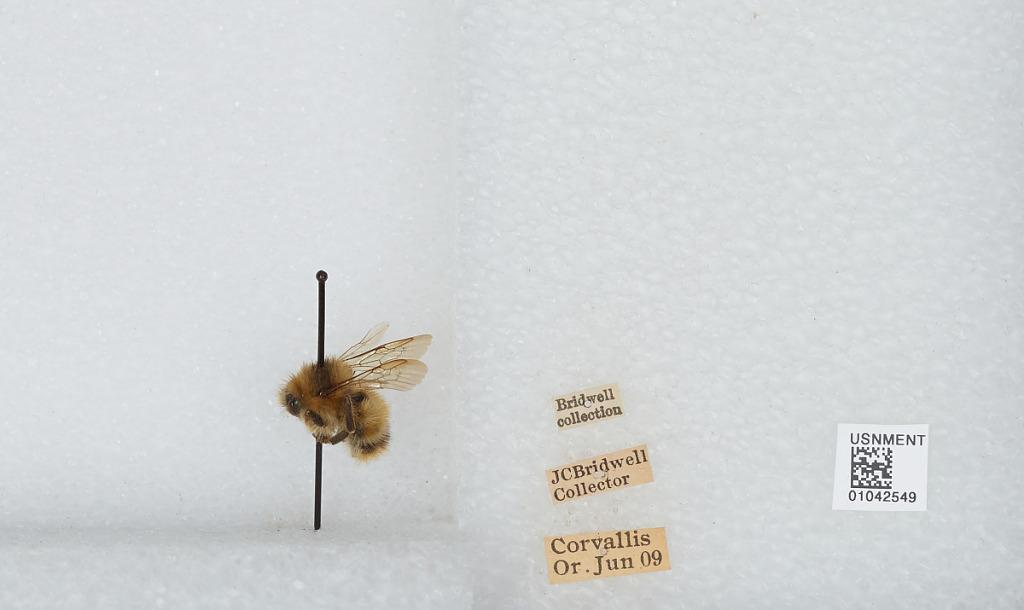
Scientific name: Bombus sp.
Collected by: J. Bridwell
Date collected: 1909-6-
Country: United States
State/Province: Oregon
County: Benton
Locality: Corvallis
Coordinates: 44.57, -123.28